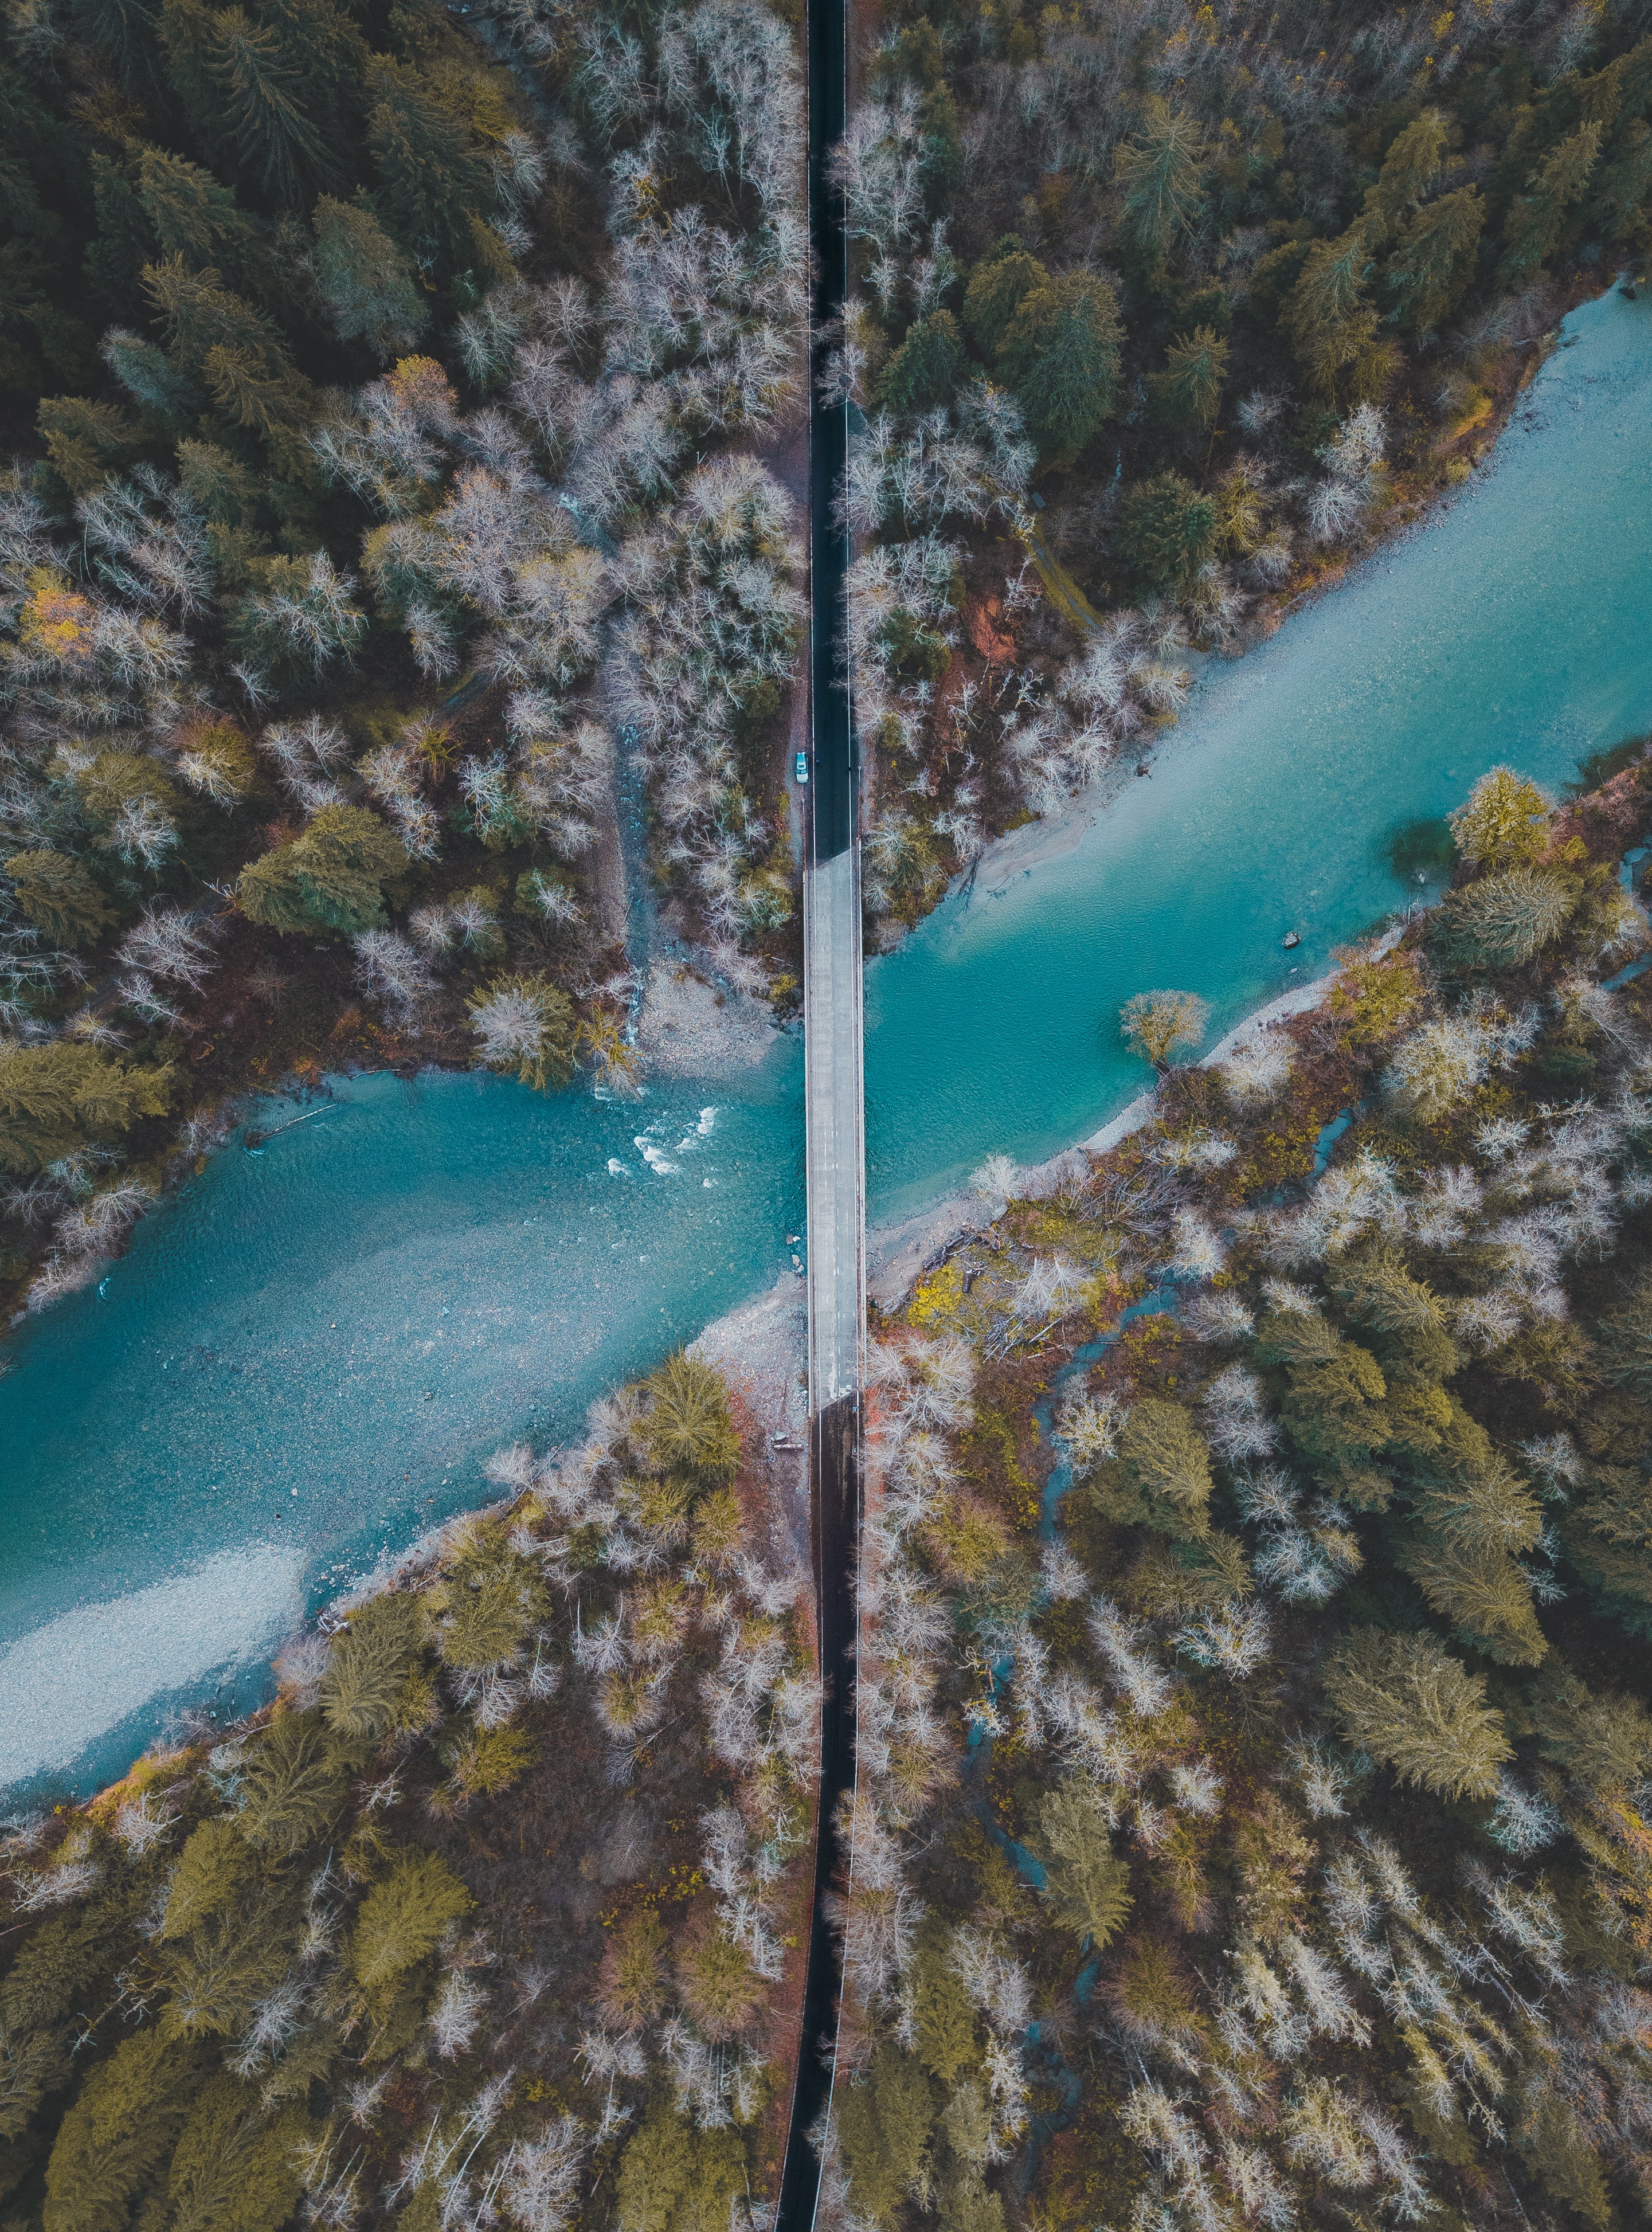
coast